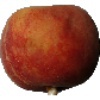
Label: Peach 1